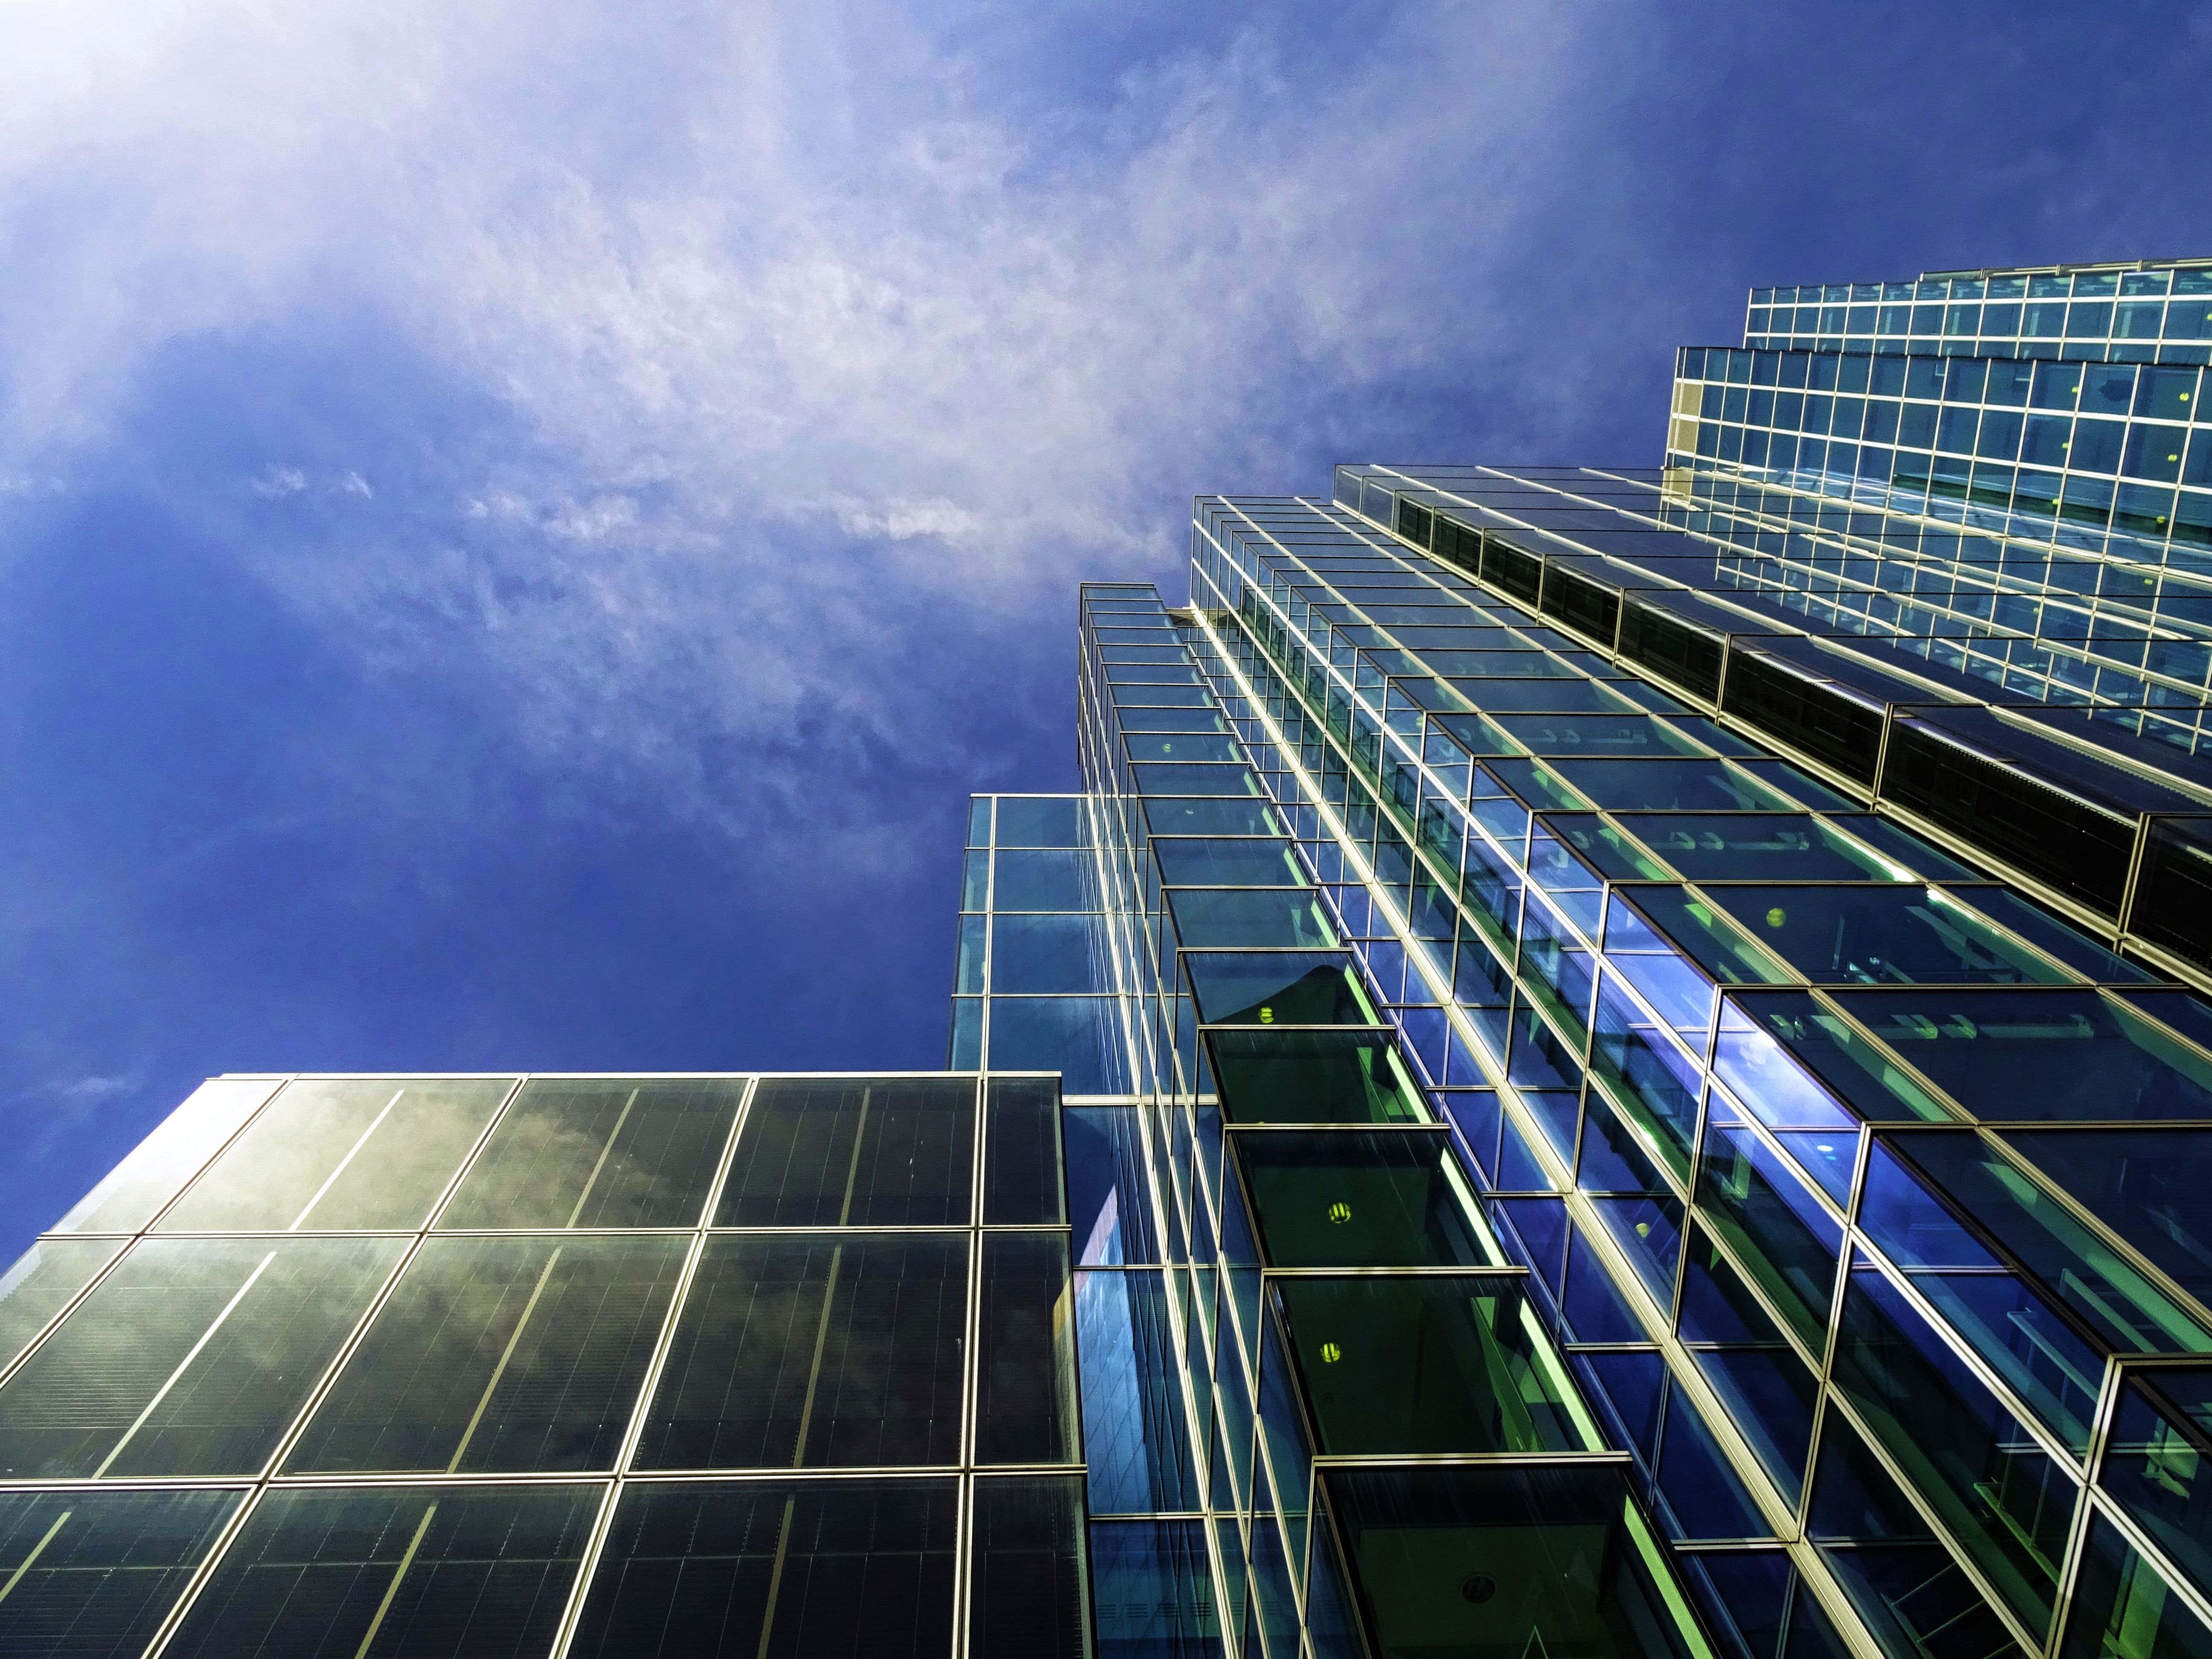
sky, daytime, blue, architecture, skyscraper, metropolitan area, light, urban area, cloud, tower block, line, tower, building, technology, sunlight, commercial building, city, metropolis, cityscape, night, reflection, corporate headquarters